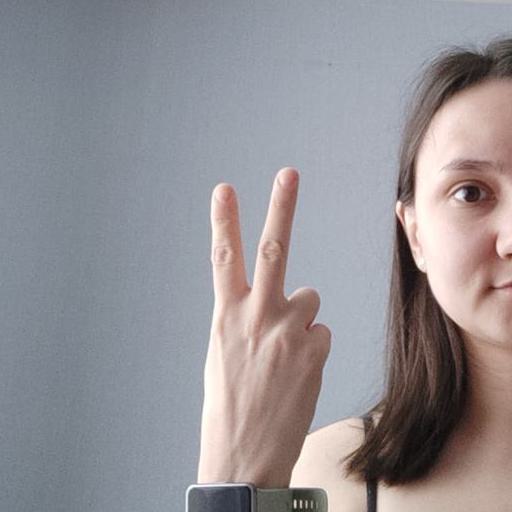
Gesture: peace_inverted